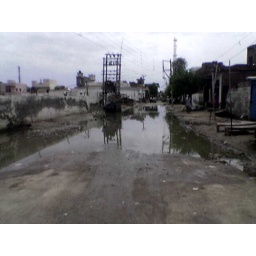
road under water in Karnal, Haryana, India